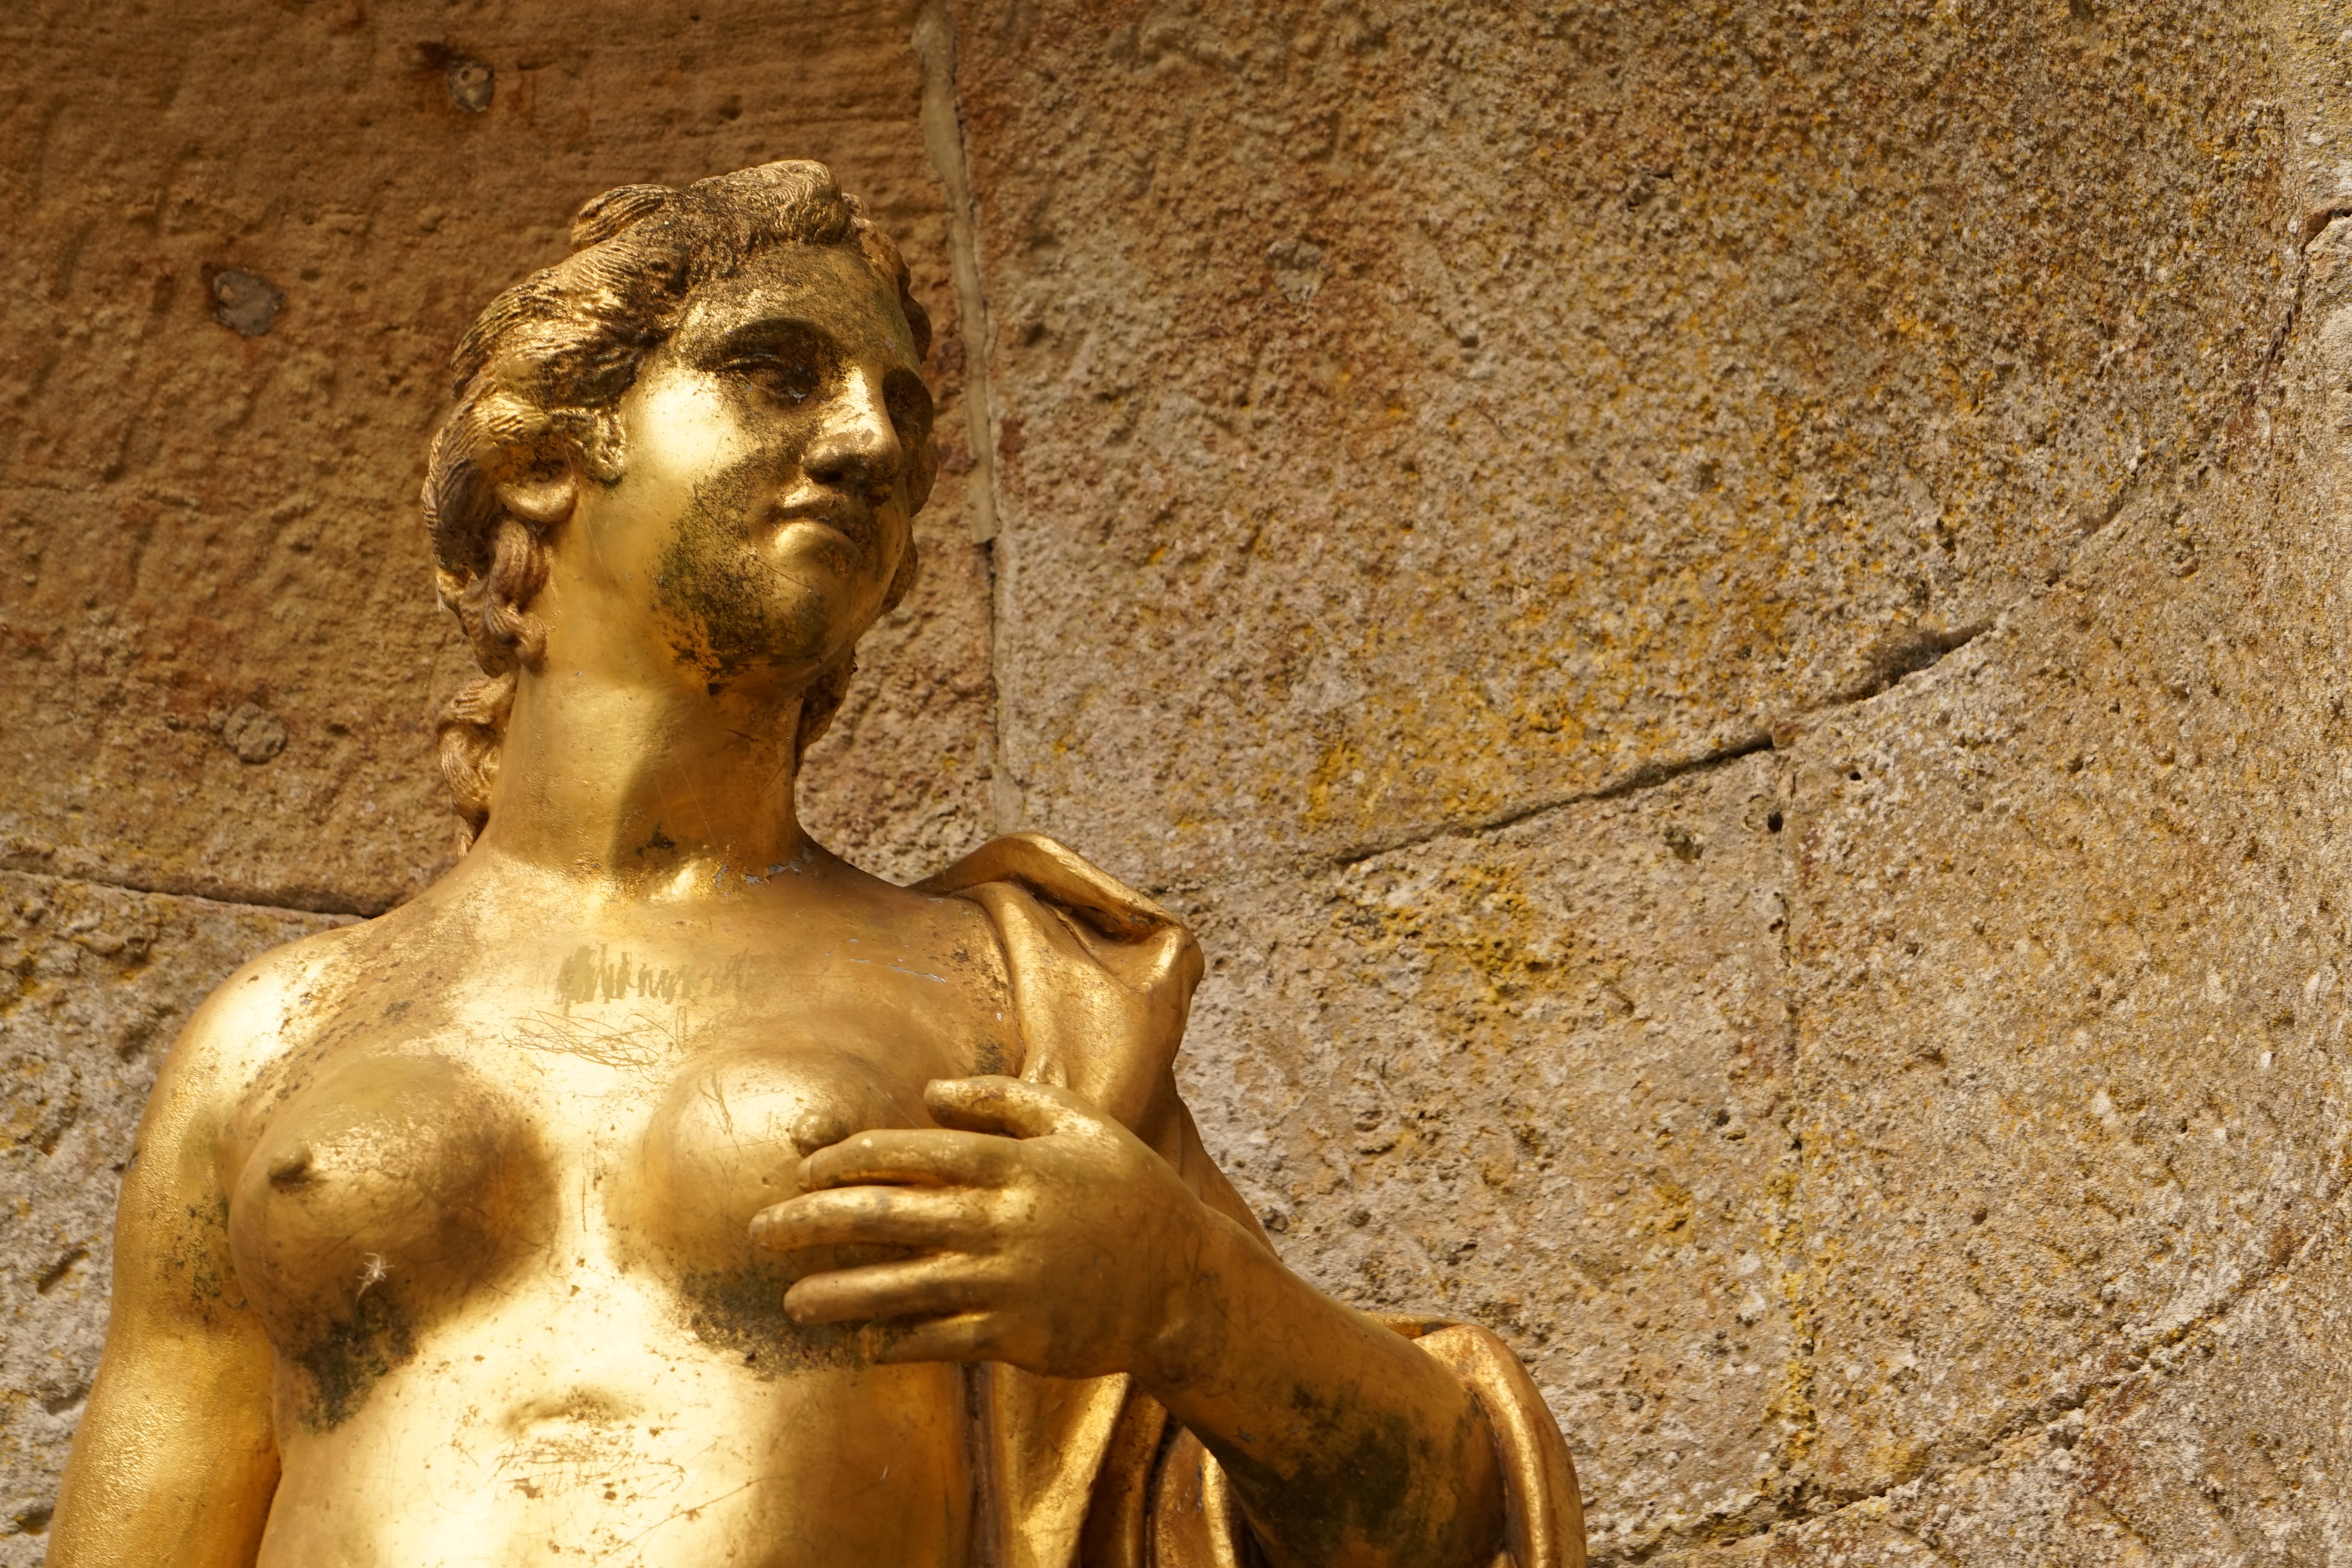
sand, woman, monument, statue, park, sculpture, art, figure, gold, temple, carving, mythology, ancient history